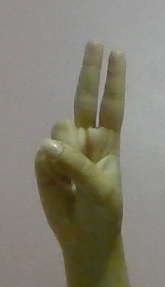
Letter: taa